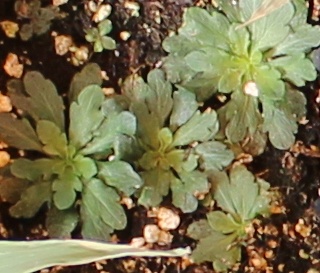
Label: Horseweed